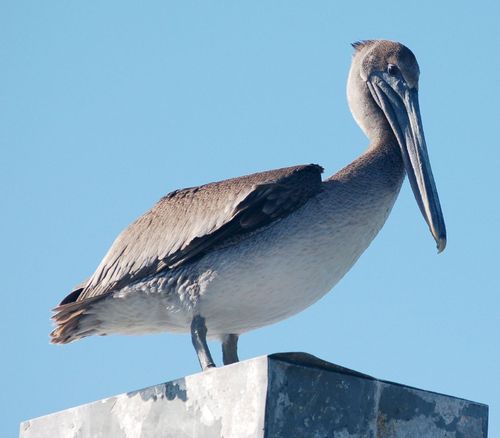
this large bird has a white belly and breast with a large bill for catching fish.
this large bird is medium grey with a lighter-colored belly, and has a long grey beak and stout grey legs.
this is a very large bird with a huge beak and a white belly.
this is a bird that has a gray back, a dark bill, and a white belly.
this bird is brown with white on its chest and has a very short beak.
a large stocky fish eating brown and white bird with a long thin bill and stretchy throat pouch.
this bird has wings that are grey and has a long billthe bird has grey wings, a white breast, and a long, wide grey beak with grey feet.
this bird has wings that are black and has a long neck
this bird has a white belly, a brown back and a very long bill.
Species: Brown Pelican